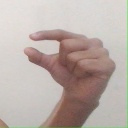
अक्षर: ग